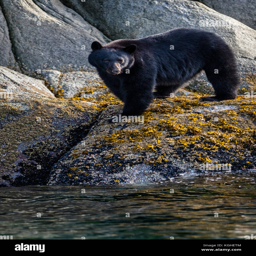
black bear standing along a cliff at low tide